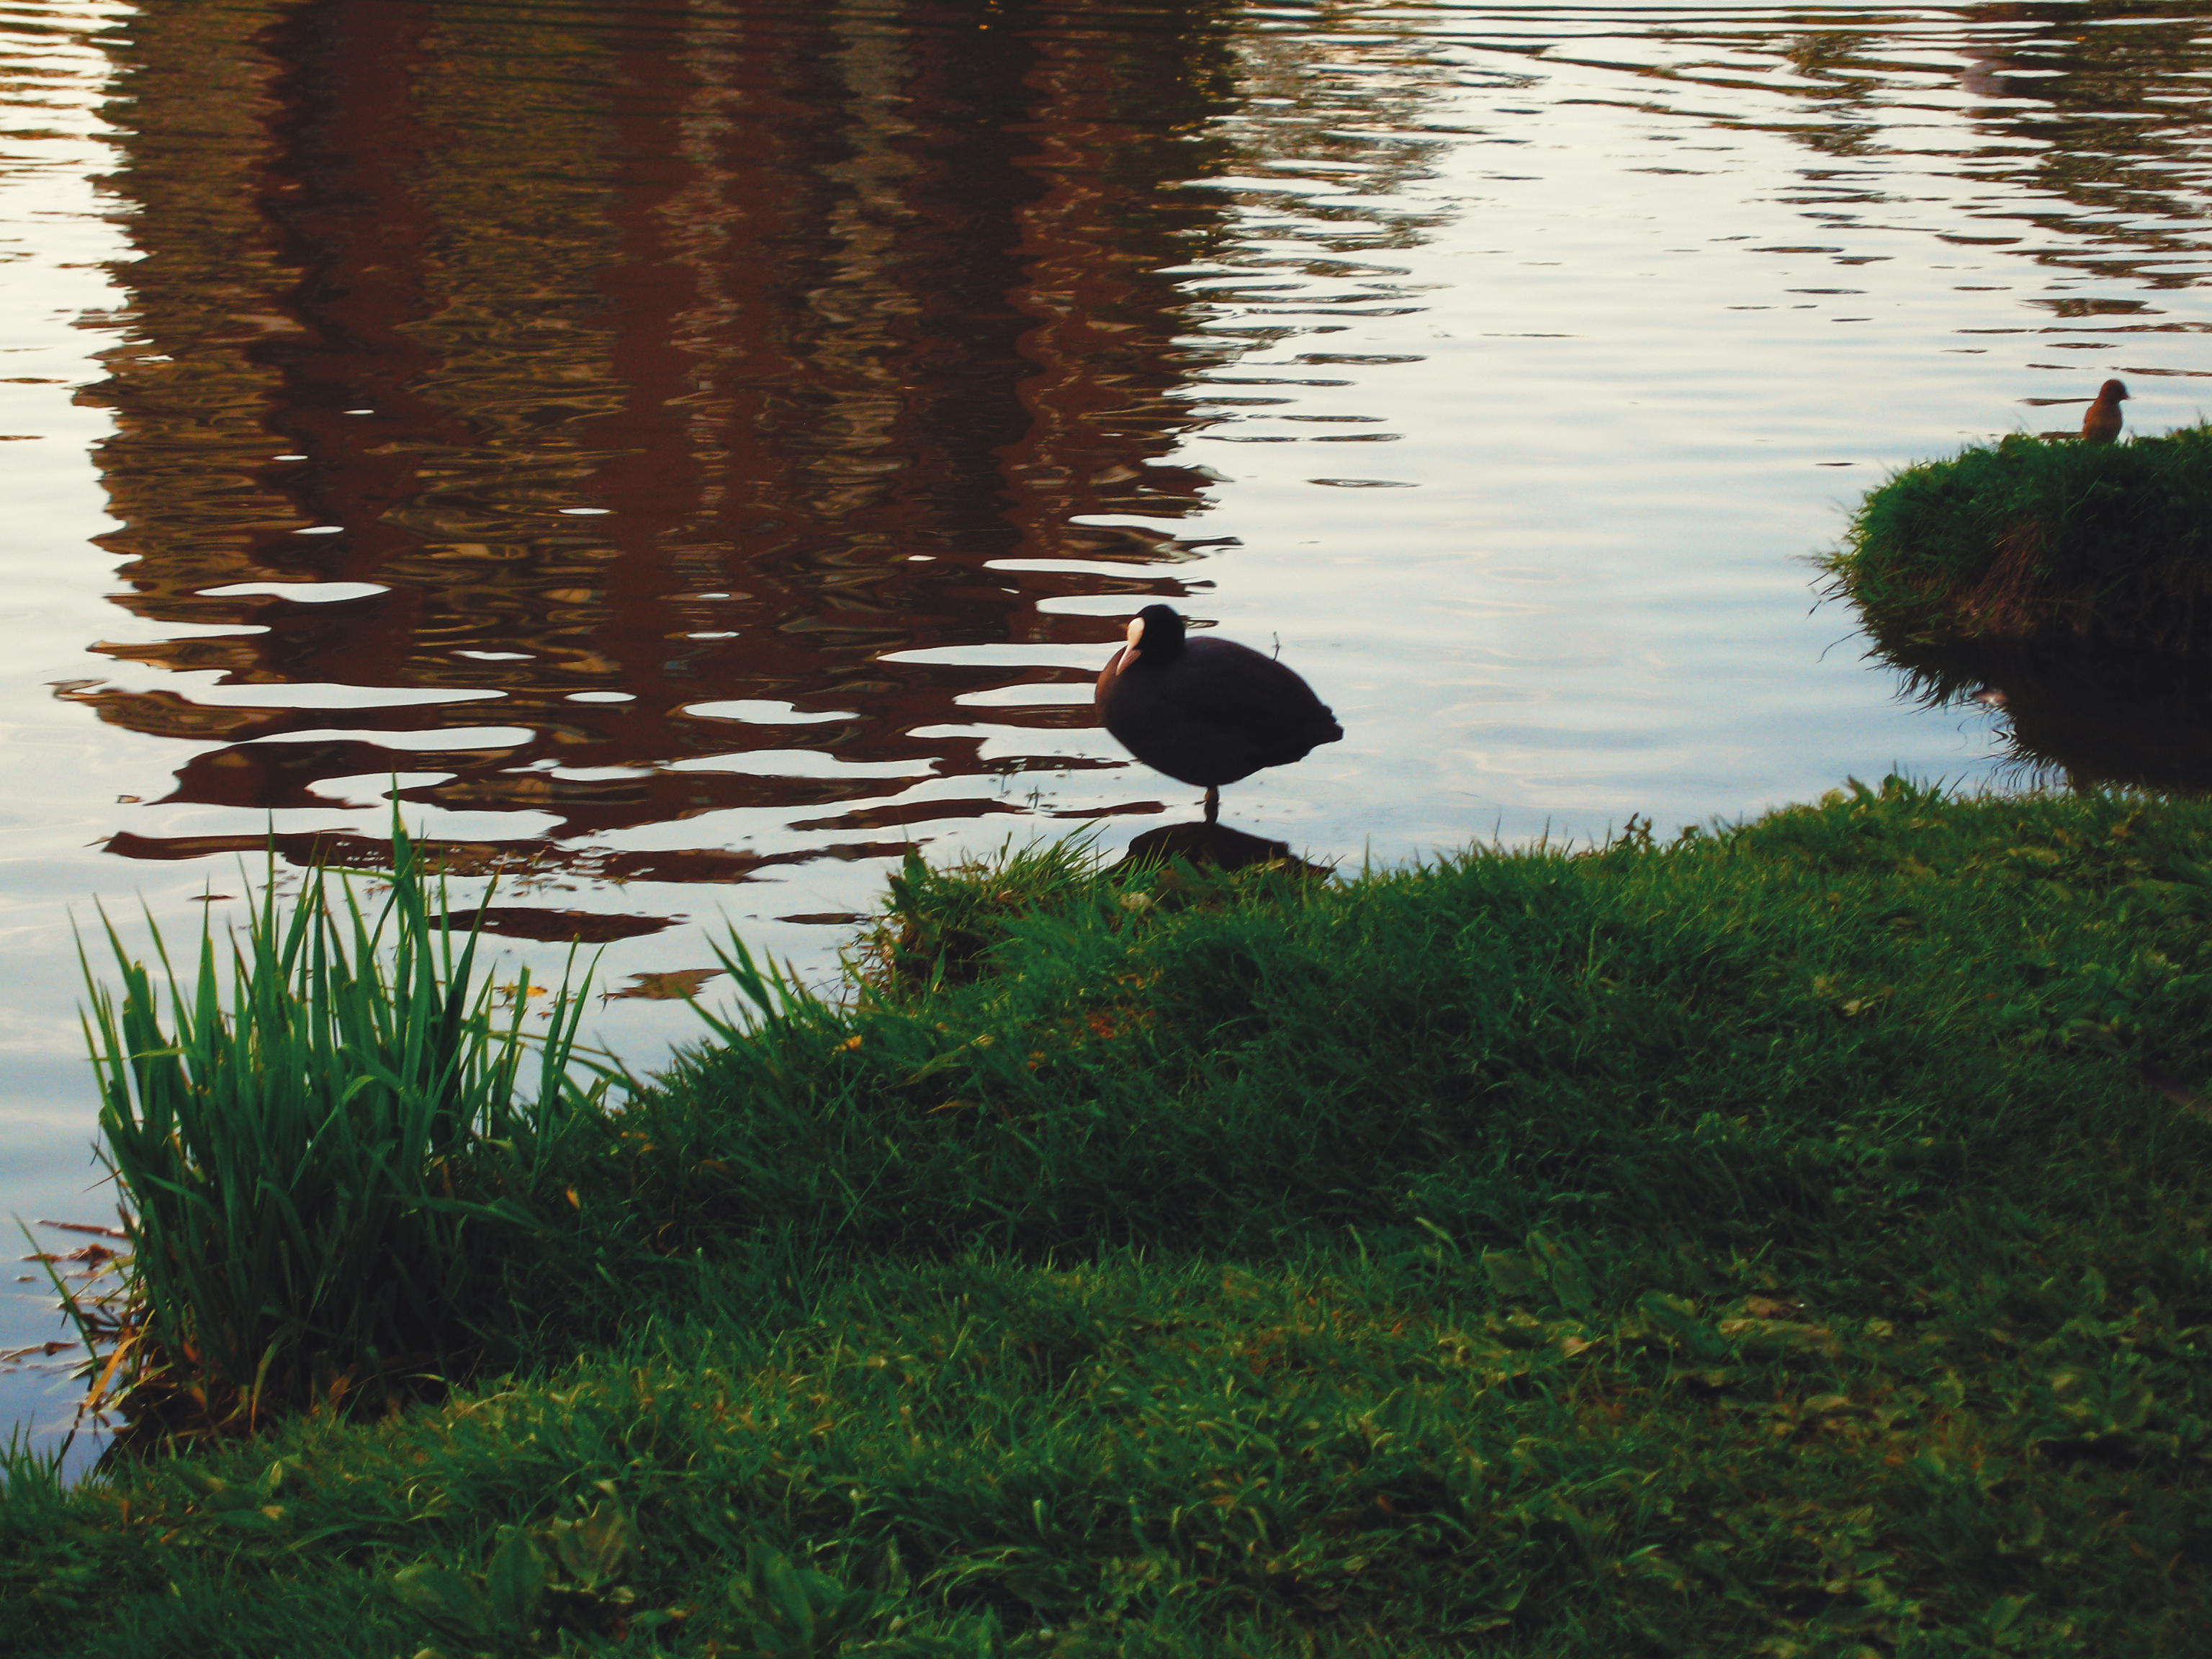
images, water, bird, plant, natural landscape, lake, grass, beak, watercourse, lacustrine plain, bank, tree, landscape, Tints and shades, groundcover, grass family, ducks, geese and swans, waterfowl, wetland, water bird, reflection, seabird, duck, reservoir, Freshwater marsh, wildlife, shadow, riparian zone, nature reserve, channel, pond, evening, garden, loch, livestock, floodplain, swan, bayou, marsh, rock, canal, shrub, river